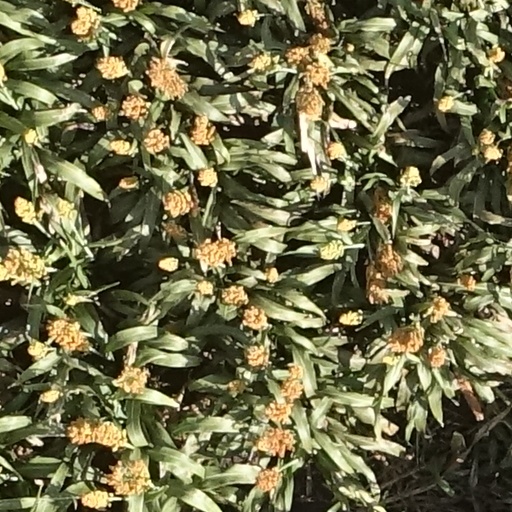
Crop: sorghum